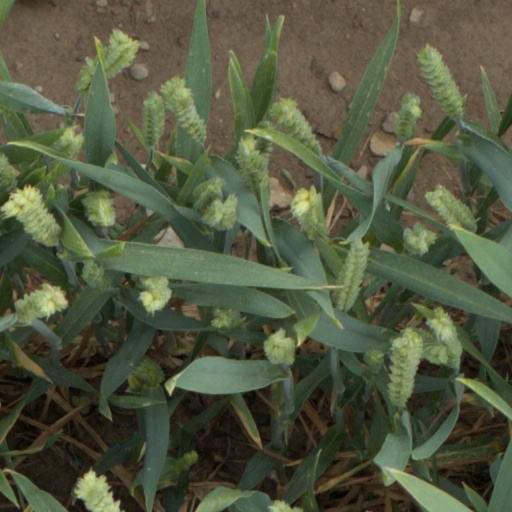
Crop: wheat